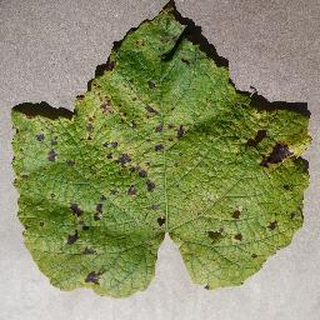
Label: grape_leaf_blight